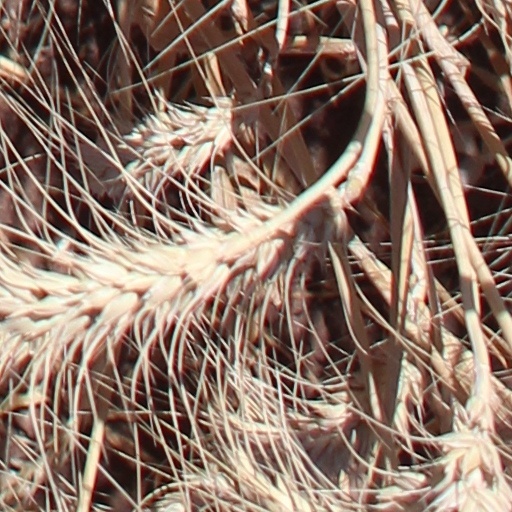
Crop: wheat